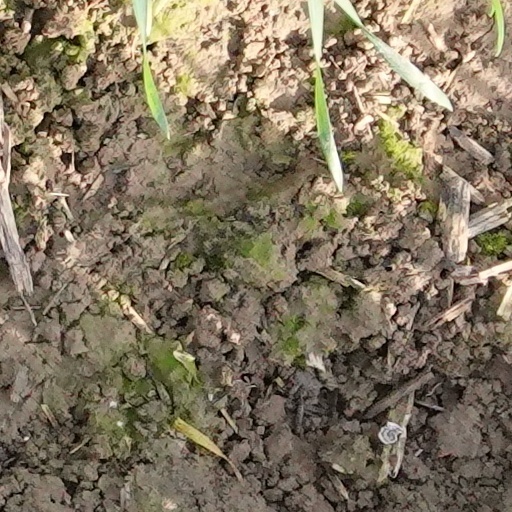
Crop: wheat